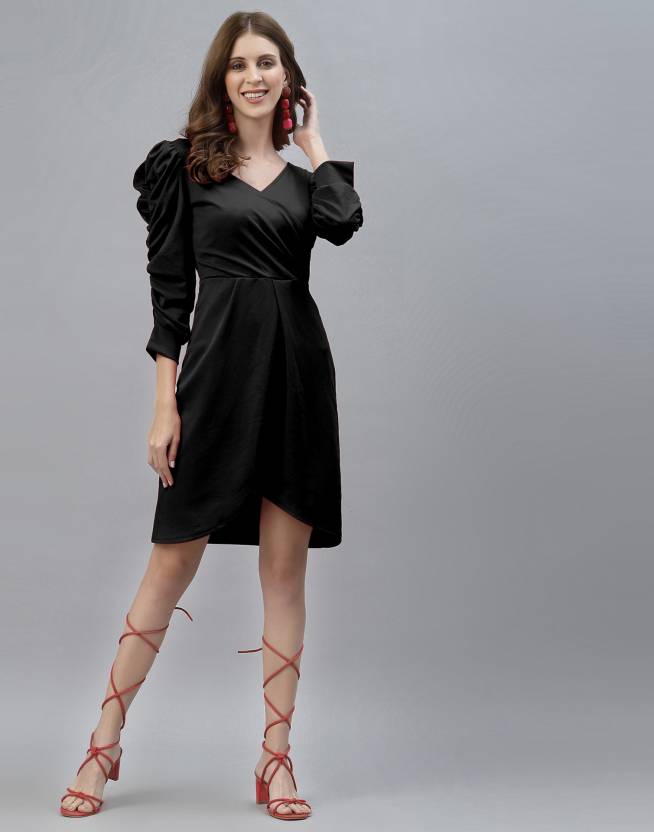
Product: Women Bodycon Black Dress
Price: ₹429
Colors: Black
Pattern: Solid, Self Design
Description: Women Black Solid Knitted Bodycon Mini Dress, has a v-neck, three-quarter balloon sleeves, gathered or pleated detail, above knee length in straight hem, This spectacular dress from Selvia will give you an extra dose of style. Spruce up this self design black piece with strappy heels and your favourite clutch for a night out on the town with your friends.
Other details: Dress Length : 37.5Inch, Dress Sleeve Length : 16Inch